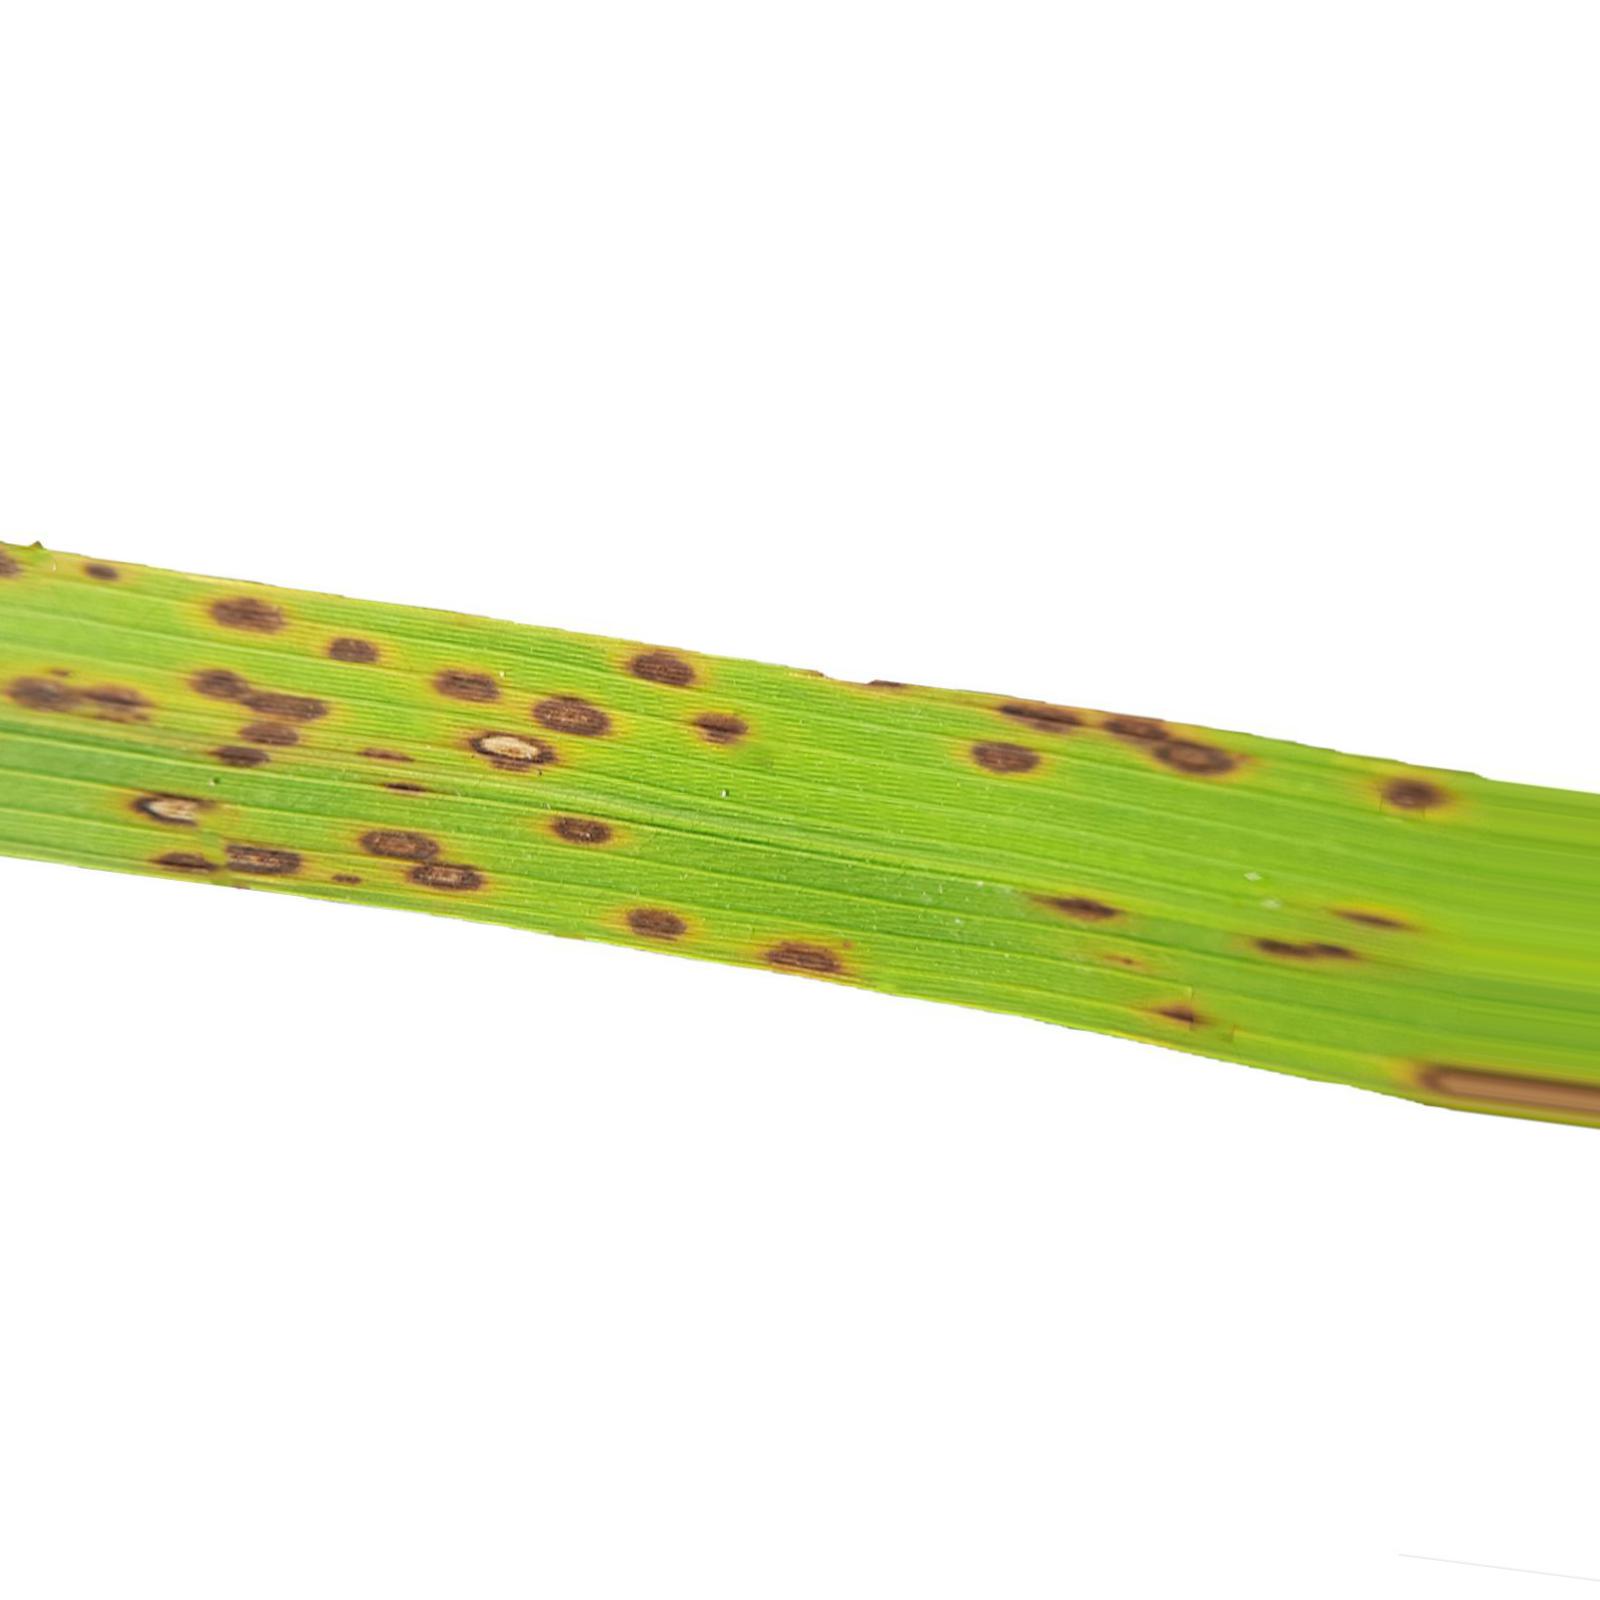
Nhãn: Bệnh Đốm Nâu ( Brown spot )